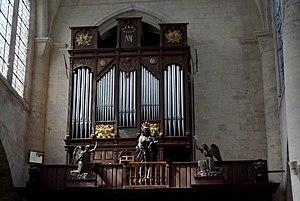
Cette liste prend en compte les orgues d'Île-de-France classés uniquement, au titre objet ou immeuble, que ce soit pour leur buffet ou leur partie instrumentale et répertoriés dans la base Palissy des Monuments historiques de France. La section Reprises recense les modifications les plus importantes. Dans certains cas le classement du buffet intègre également la tribune. À défaut de précision, le classement est réputé acquis au titre objet mais les initiales I.D. signifient au titre Immeuble par Destination et I. au titre Immeuble.